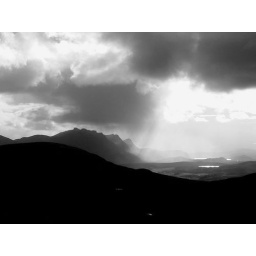
Watcher's Hill in black and white